Surya Puthri

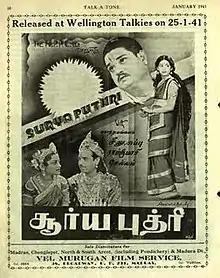
Theatrical poster

 is a 1941 Indian Hindu mythological film, directed by Ellis R. Dungan and associate J. Moylan. The film stars Kothamangalam Subbu, Kothamangalam Seenu and K. R. Chellam. Co-starring were T. R. Rajakumari, M. S. Sundari Bai and S. R. Janaki.